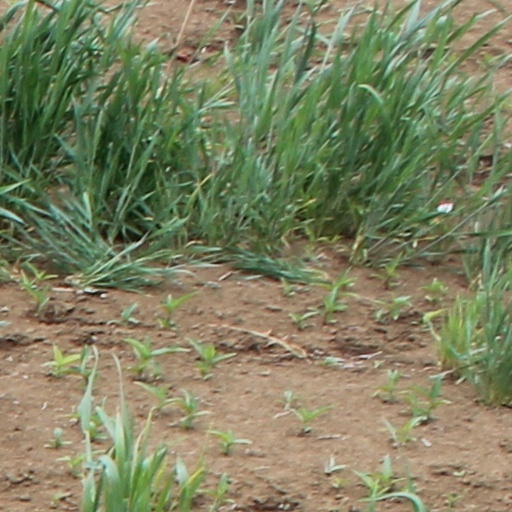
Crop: wheat